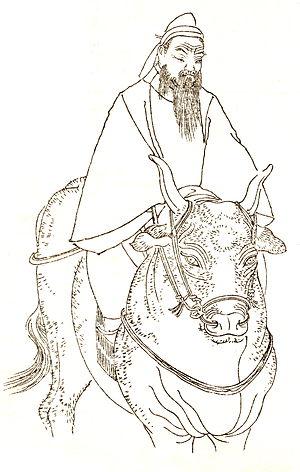
Sugawara no Kiyotomo, également lu « Kiyogimi » et « Kiyotada », est un courtisan et bureaucrate japonais de l'époque de Heian.